Tel Hanaton

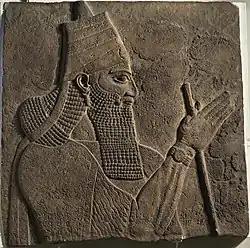
Tiglath-Pileser III—stela from the walls of his palace (British Museum, London)

The Tel is mentioned as 'Hinnatuna' in the 14th Century BC Amarna Letters of Ancient Egypt, showing the city's importance on a major trade route.